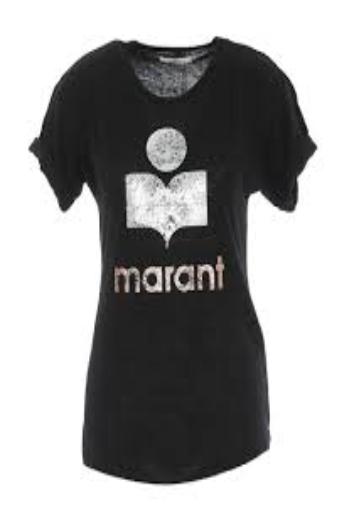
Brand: Isabel Maran-2
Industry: Clothes